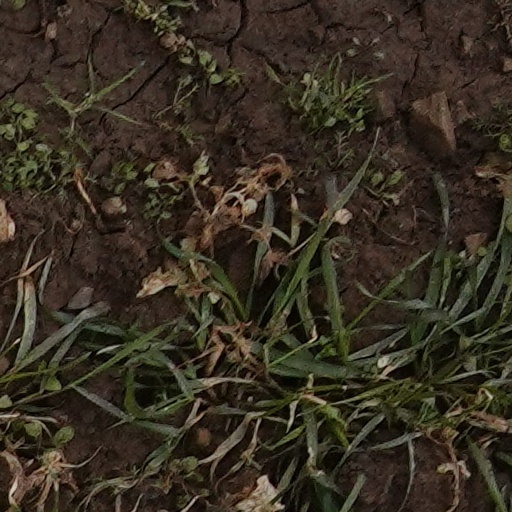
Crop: wheat